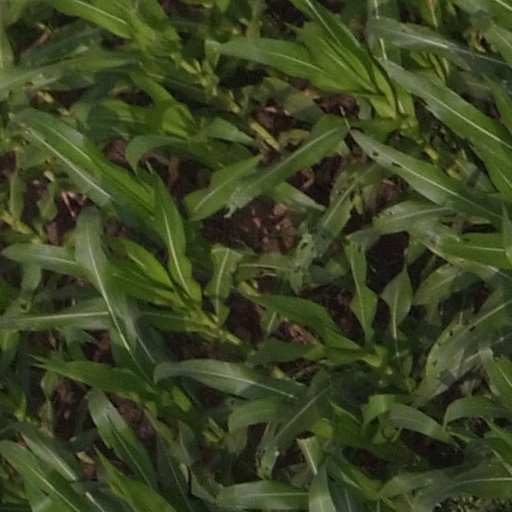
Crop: maize; corn